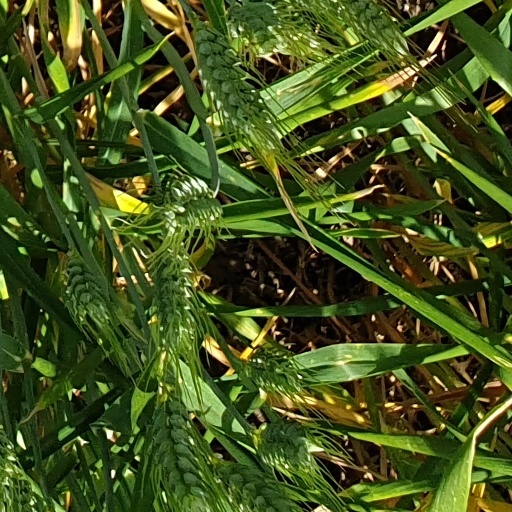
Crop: wheat